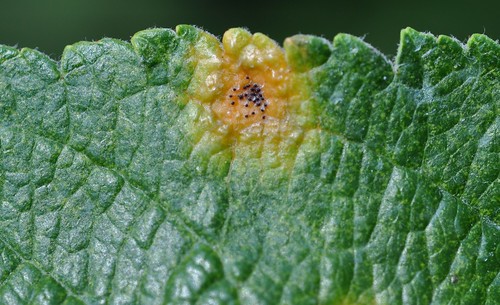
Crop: apple
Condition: rust